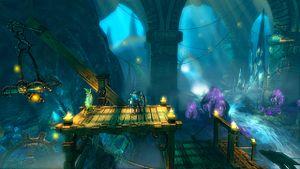
Trine est un jeu vidéo développé par le studio finlandais Frozenbyte, et publié en 2009 pour Windows, Mac OS X, Linux, et PlayStation 3, via le PlayStation Network. Il s’agit d’un jeu de plates-formes mêlant action et réflexion et faisant appel à la physique. Le joueur incarne trois personnages, un Chevalier, une Voleuse et un Magicien, liés ensemble par un artefact magique, le Trine, et évoluant au cœur d’un univers médiéval-fantastique. Il a connu trois suites portant le nom de Trine 2 puis Trine 3: The Artifacts of Power ainsi que Trine 4: The Nightmare Prince.